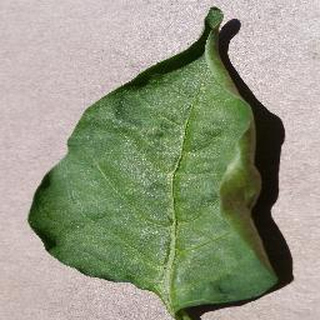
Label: healthy_bell_pepper